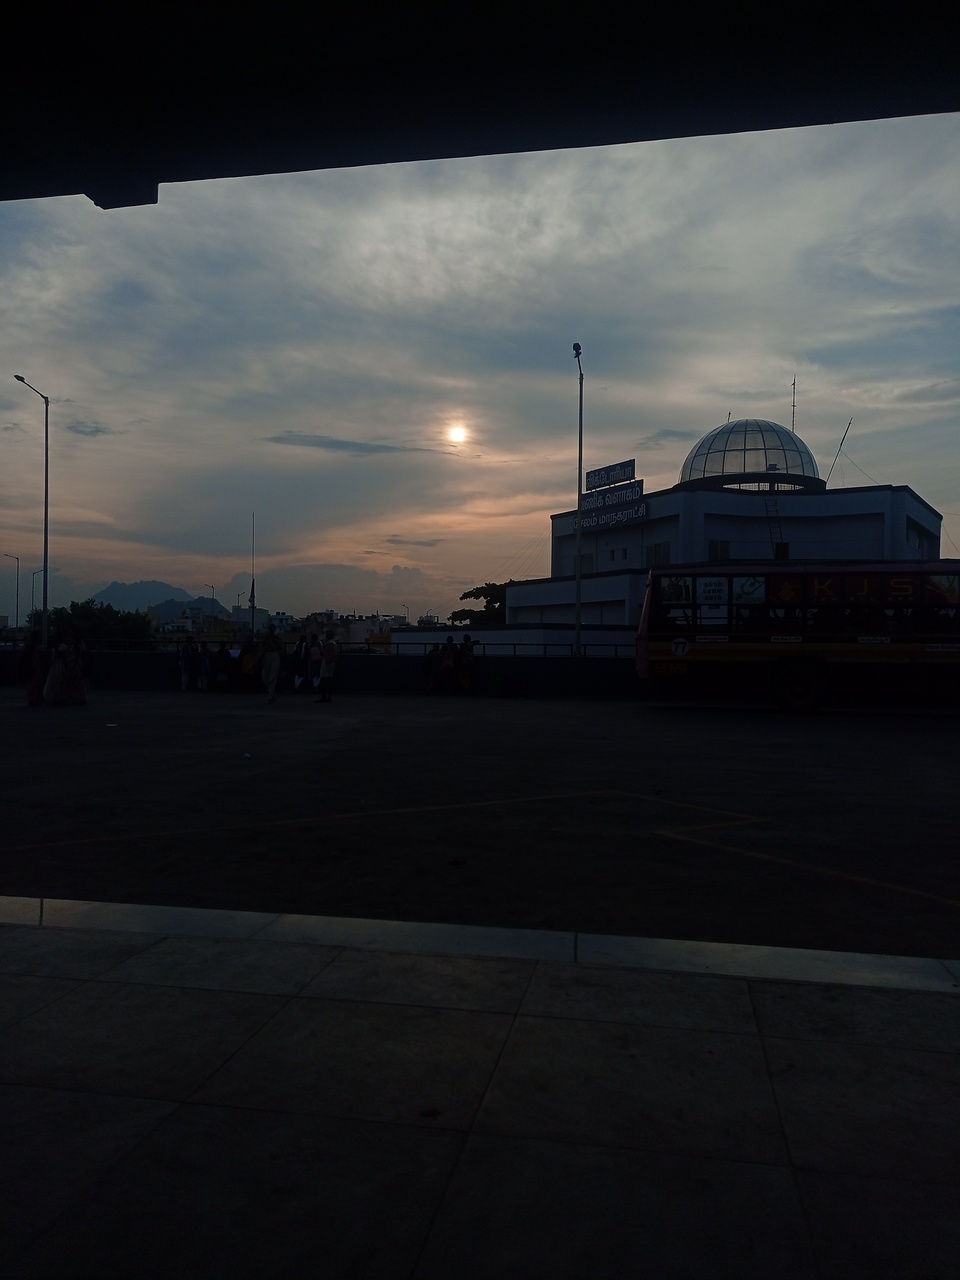
Salem Old Bus stand